Kreesha Turner

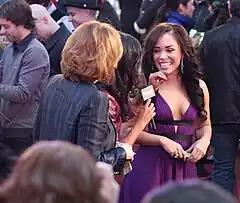
Turner at the 2009 Juno Awards

After a successful audition with Virgin Records, she signed a record deal with the Capitol Music Group, under which the Virgin imprint operates. Concurrently, EMI Music Canada signed her to more effectively tap into the Canadian market.